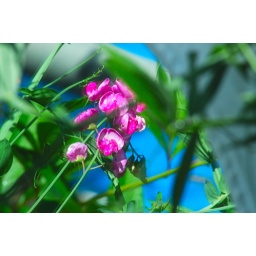
This is the flowers reflection in a mirror outside...